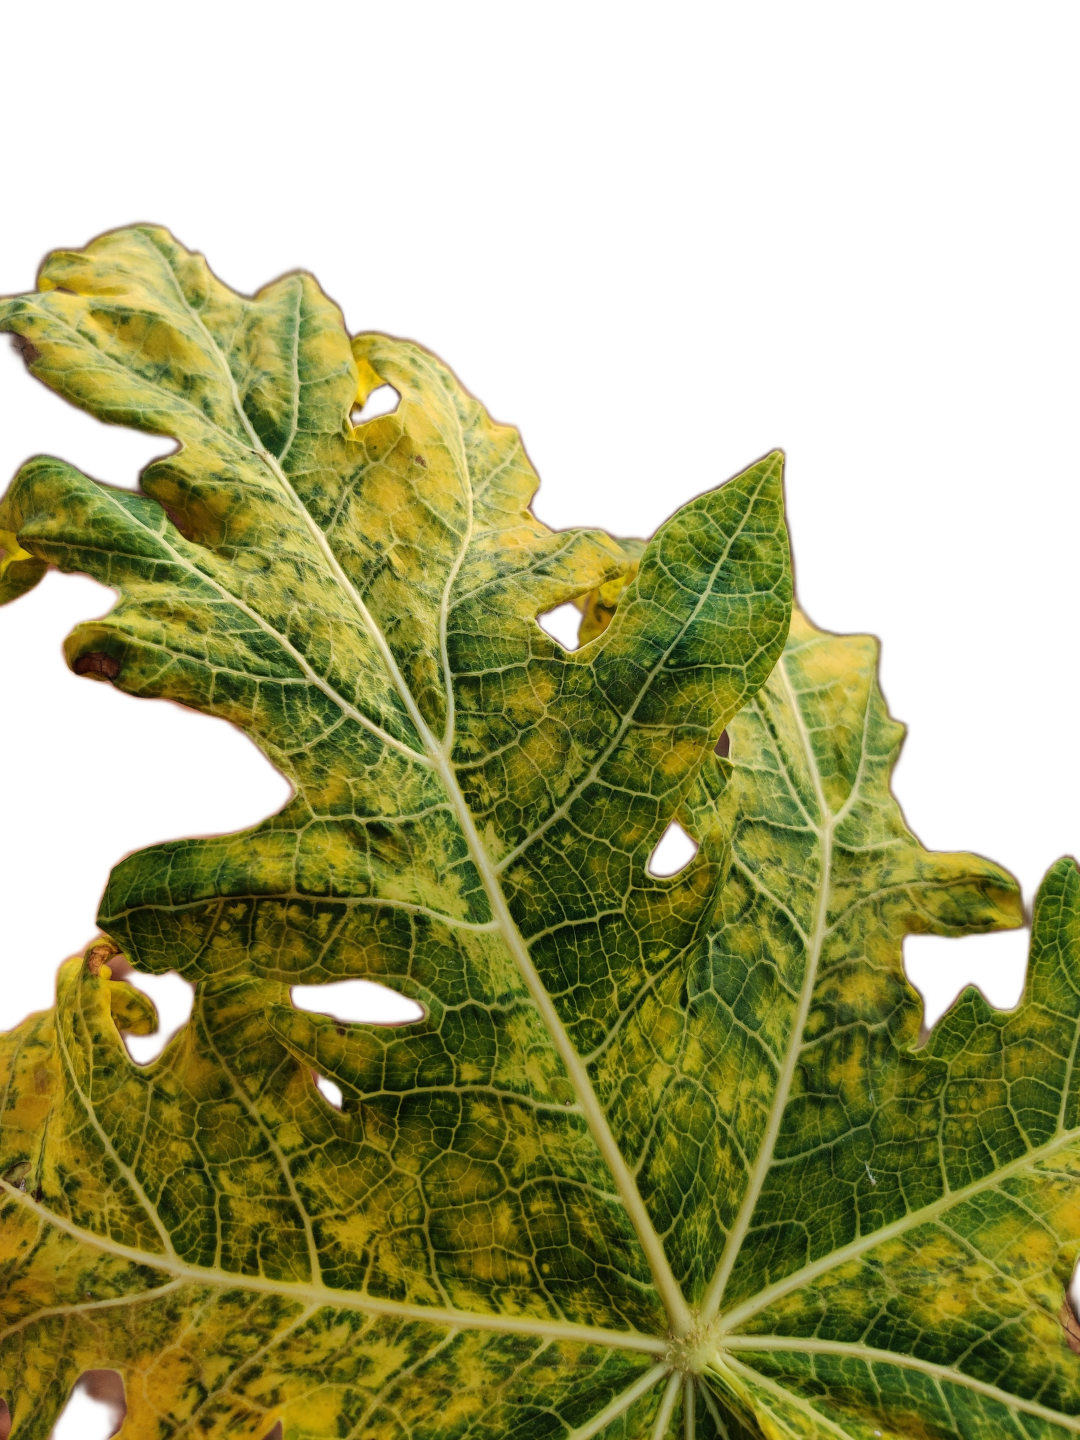
Crop: Papaya
Label: Curled_Yellow_Spot